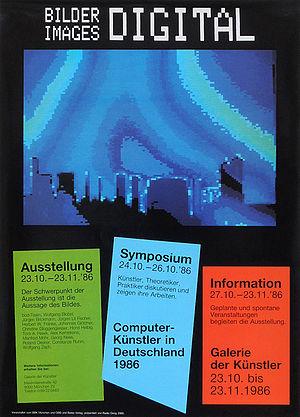
Alex Kempkens, né le 24 septembre 1942 à Linz am Rhein, est un photographe et reporter-photographe allemand, également artiste plasticien en art numérique. Il écrit aussi des articles sur le thème de l'art numérique et organise des expositions. Kempkens est autodidacte.